Lisette Vergara

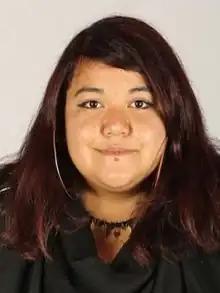

Lisette Lorena Vergara Riquelme (born 14 September 1992) is a Chilean teacher who was elected as a member of the Chilean Constitutional Convention.